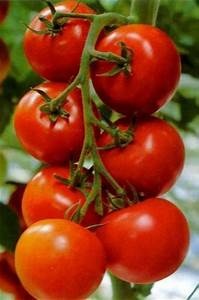
Label: tomato